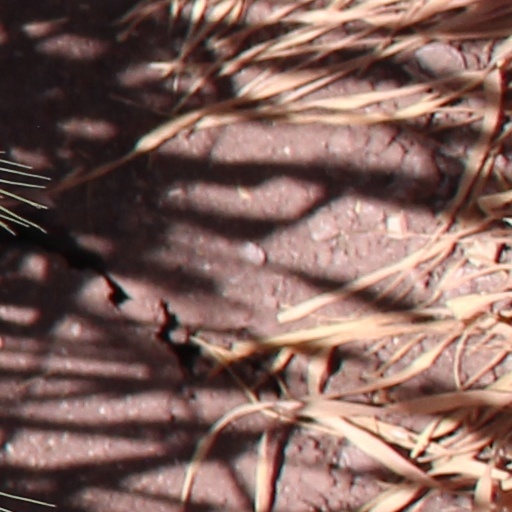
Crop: wheat